Dallas Police Department

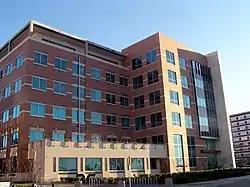
Dallas Police Department headquarters

On 15 August 1899 at about four in the morning, two Dallas police officers killed each other in what was described in the press as a duel. Officer Albert P Rawlings and Officer Charles A Daniels killed each other at the corner of Main and Poydras streets. The two men had a long-standing grudge.